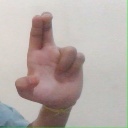
अक्षर: आ